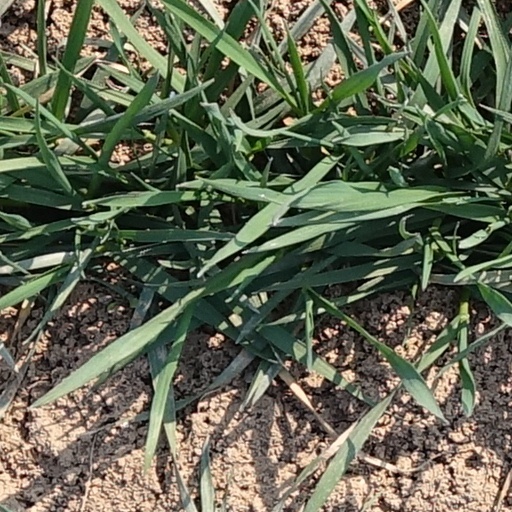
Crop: wheat